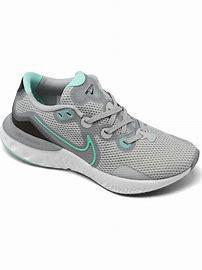
Brand: Nike
Model: Renew Run